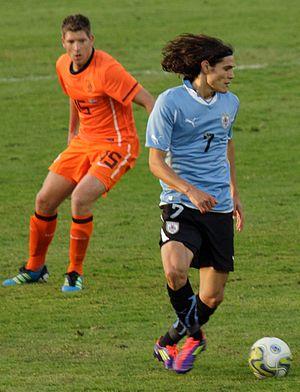
Edinson Roberto Paulo Cavani Gómez, plus connu sous le nom d'Edinson Cavani, né à Salto le 14 février 1987, est un footballeur international uruguayen qui évolue au poste d'attaquant.